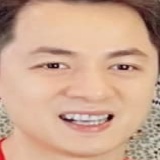
ca sĩ Đăng Khôi